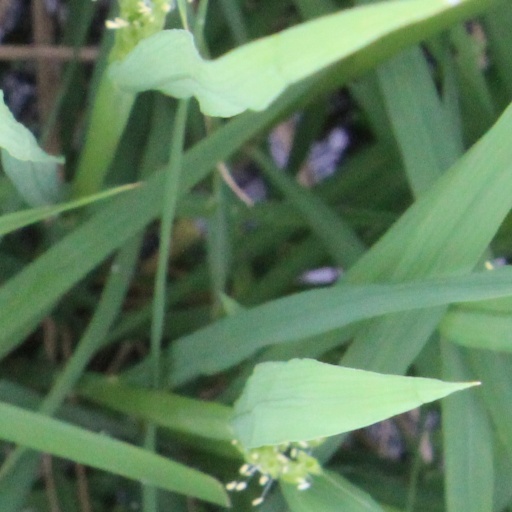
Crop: rice